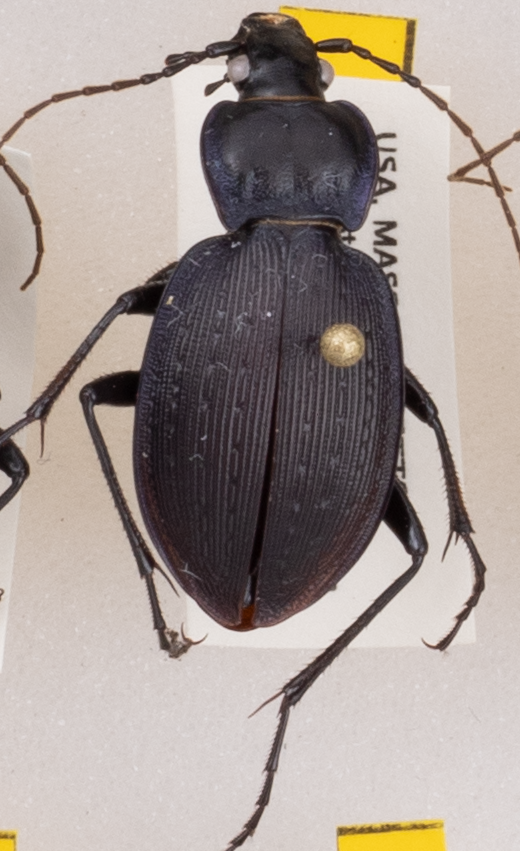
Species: Carabus goryi
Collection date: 2019-07-16
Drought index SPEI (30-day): -0.008
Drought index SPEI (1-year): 2.09
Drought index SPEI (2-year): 2.09